Denhof Opera Company

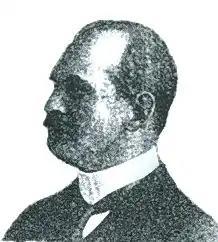
Ernst Denhof in about 1910

The Denhof Opera Company was an Edinburgh-based professional opera company founded in 1910 by Ernst Denhof to perform Wagner's "The Ring of the Nibelung" in English. It was the first major opera-performing Company to be established with a base in Scotland. After a series of financial losses it was taken over by Thomas Beecham in 1913 who used it as the basis for his Beecham Opera Company.